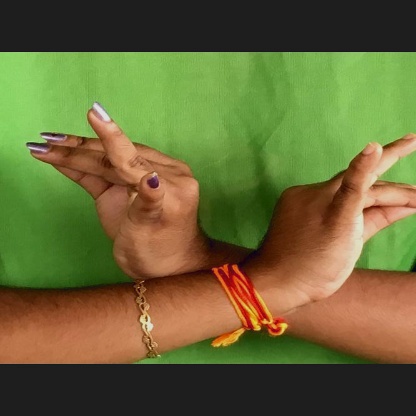
Mudra: Katakavardhana